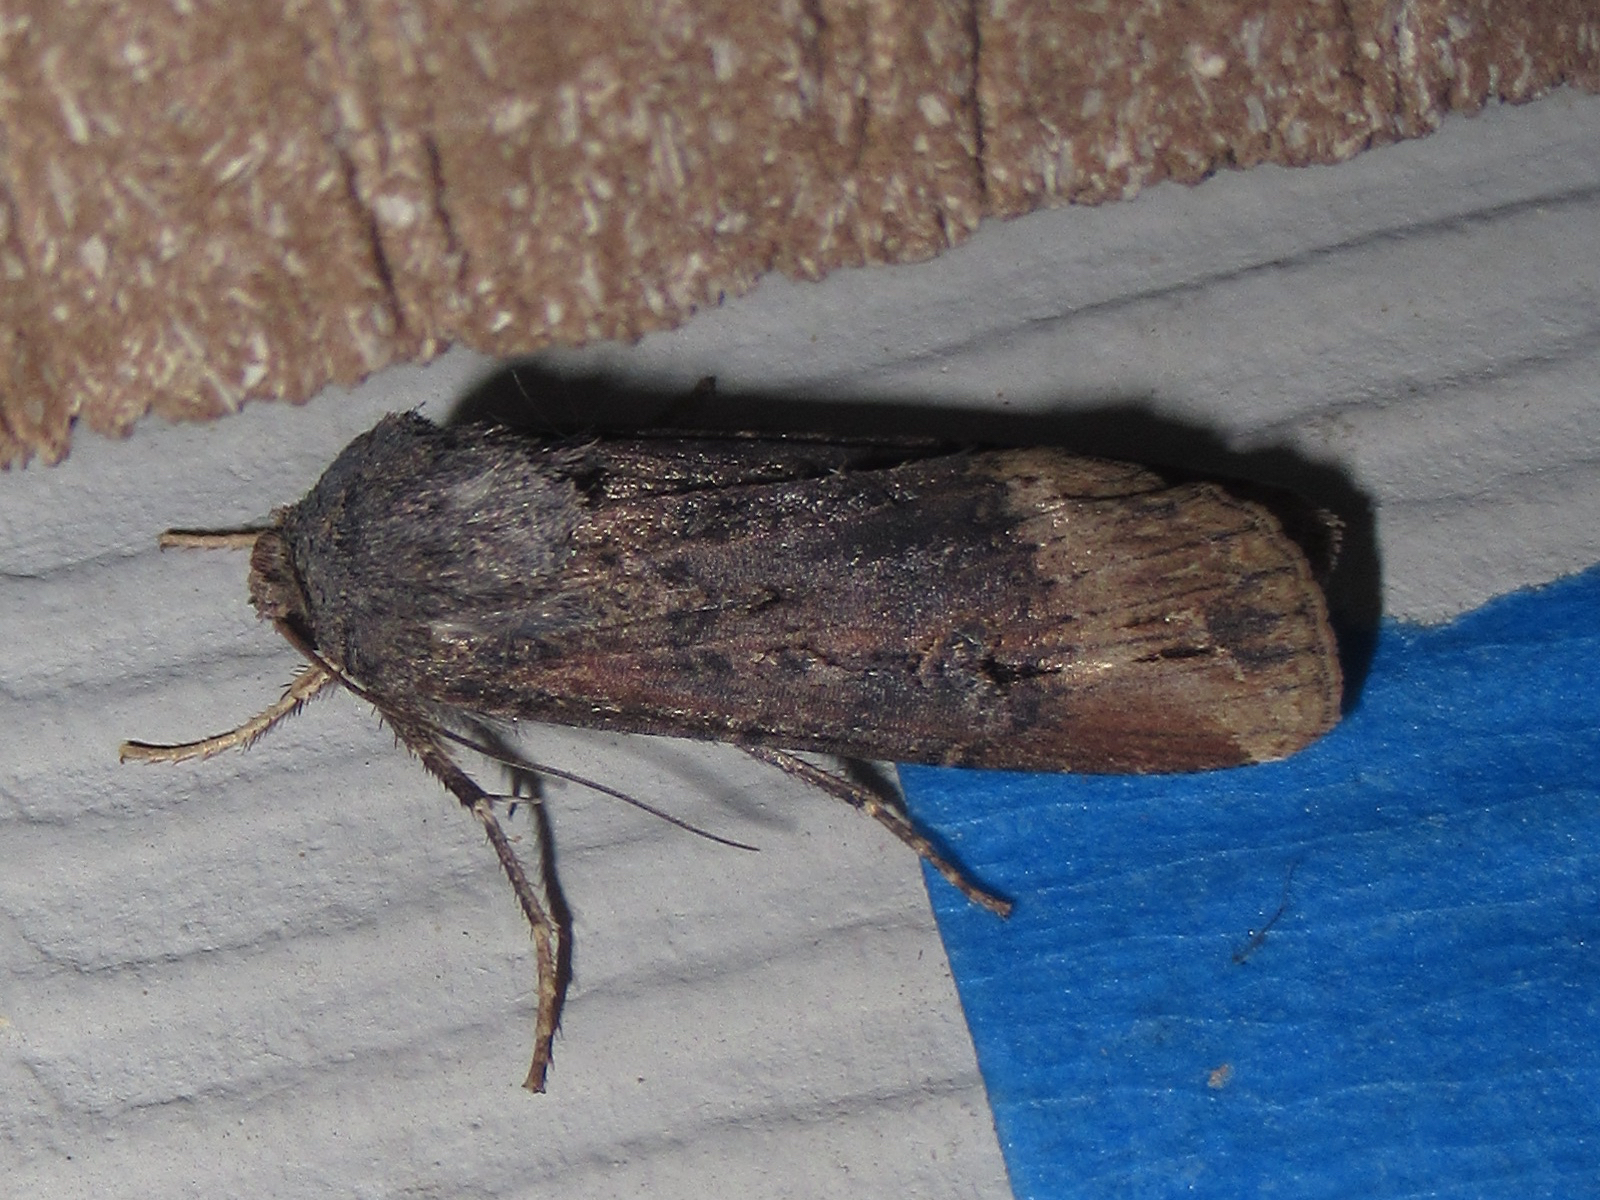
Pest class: cutworms